Shamsul Huda Panchbagi

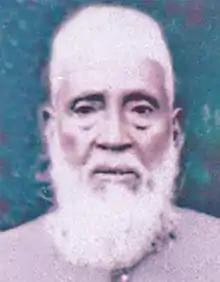
Shamsul Huda Panchbagi

Panchbagi was born in 1897, to a Bengali Muslim family in Maijbari in Gafargaon of Mymensingh. His parents were Muhammad Riaz Uddin and Umme Kulsum. He received primary education at his own home. Later, he was admitted into Rampur State Madrasa. After receiving education from there, he was admitted into Oriental College.